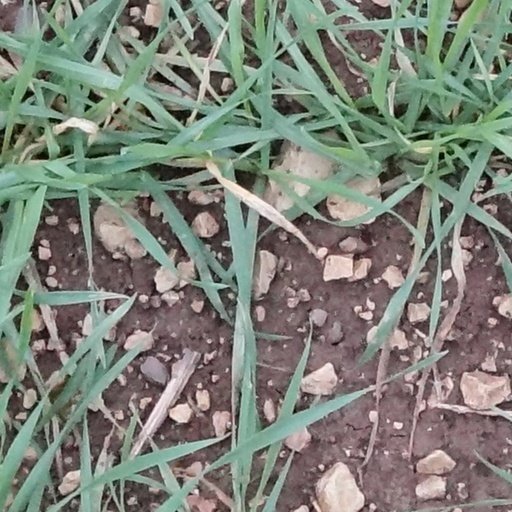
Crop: wheat